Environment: real
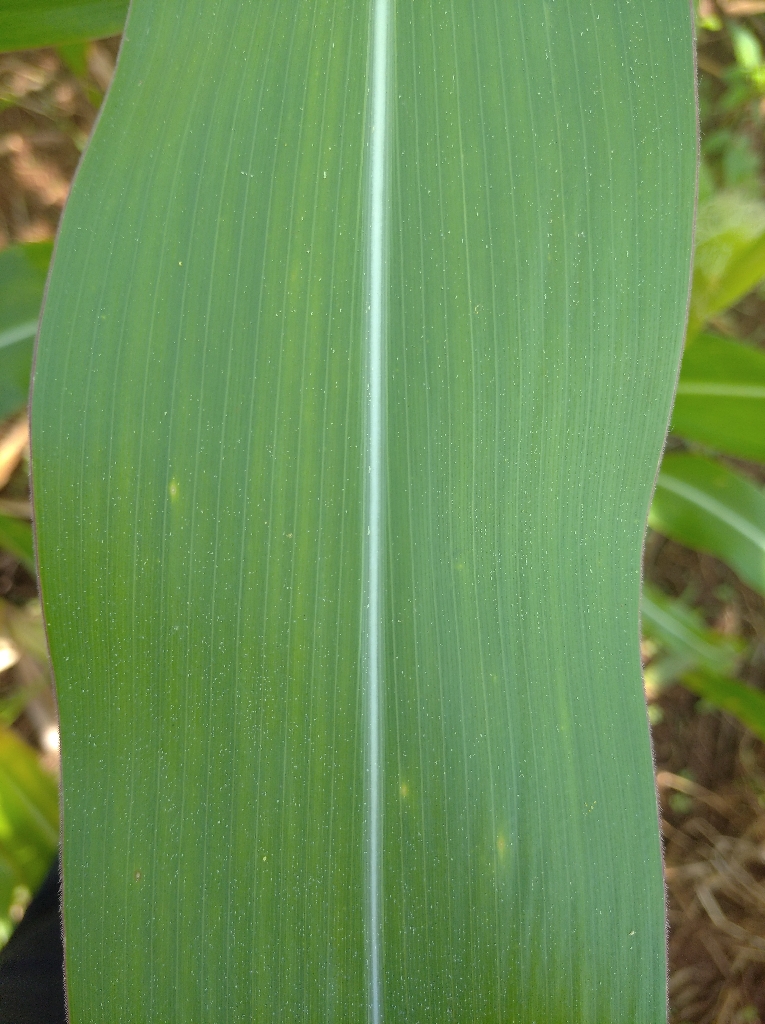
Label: healthy